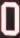
Number: 0